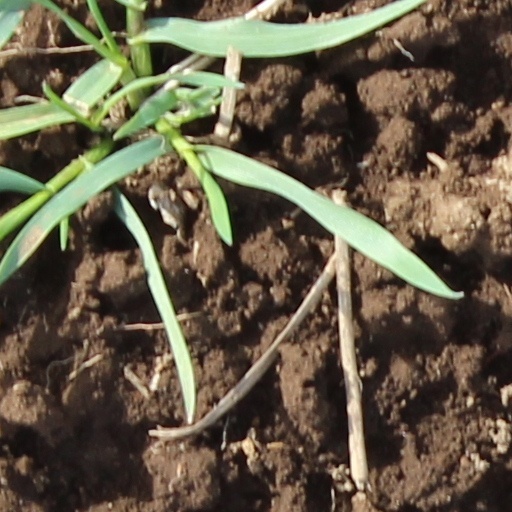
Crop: wheat